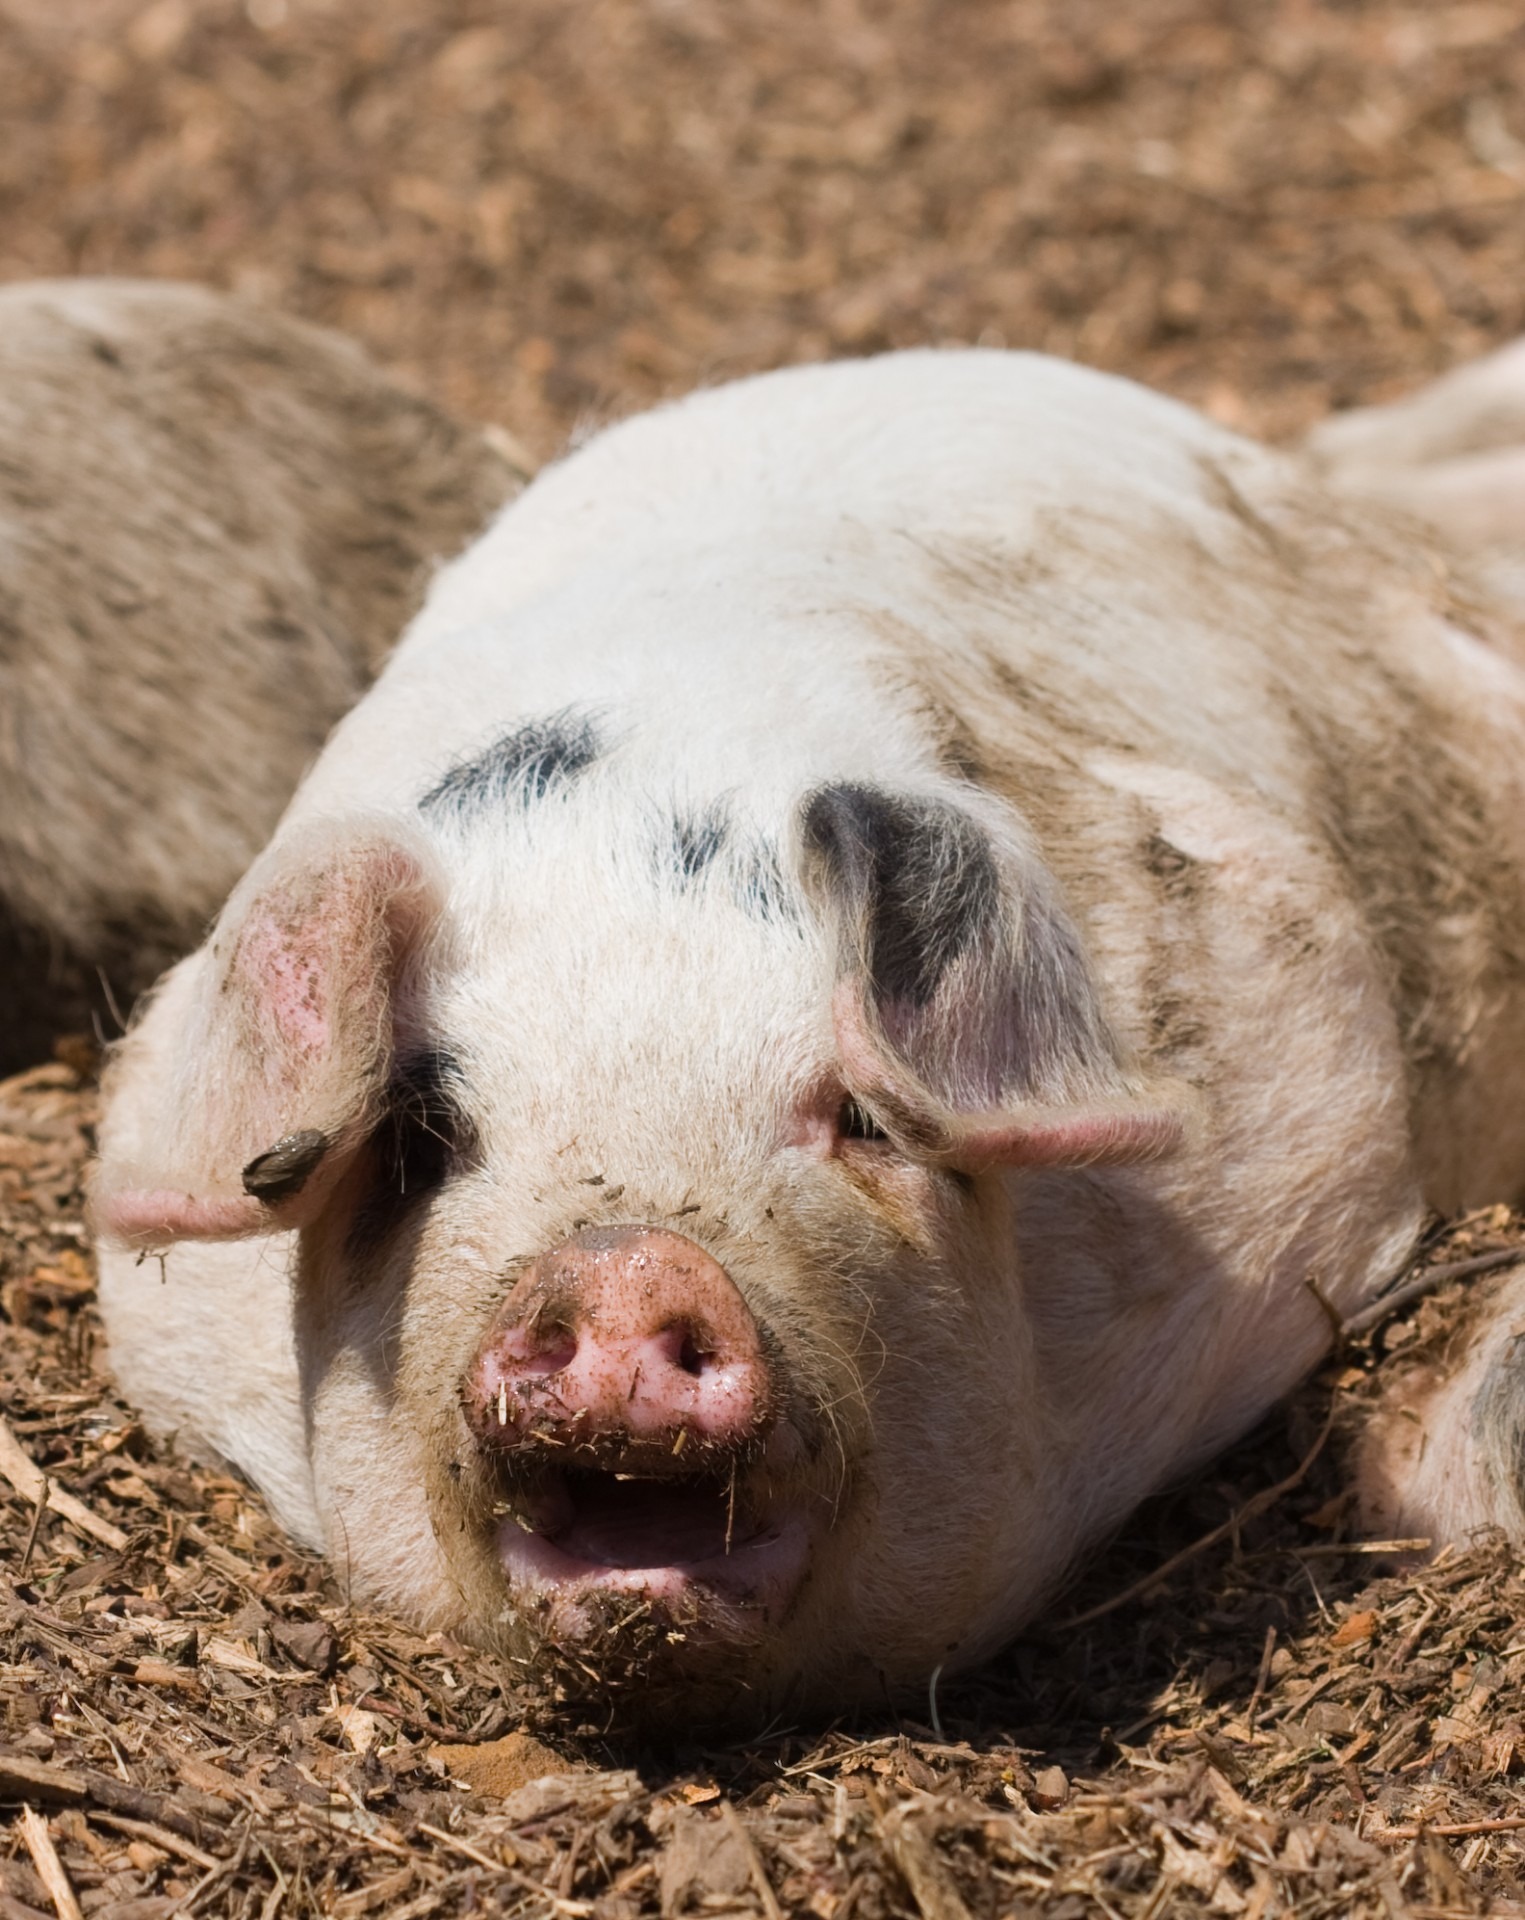
nature, open, animal, cute, photo, mammal, dirty, baby, fauna, mouth, close up, piglet, snout, vertebrate, details, image, pig, piggy, domestic pig, pig like mammal